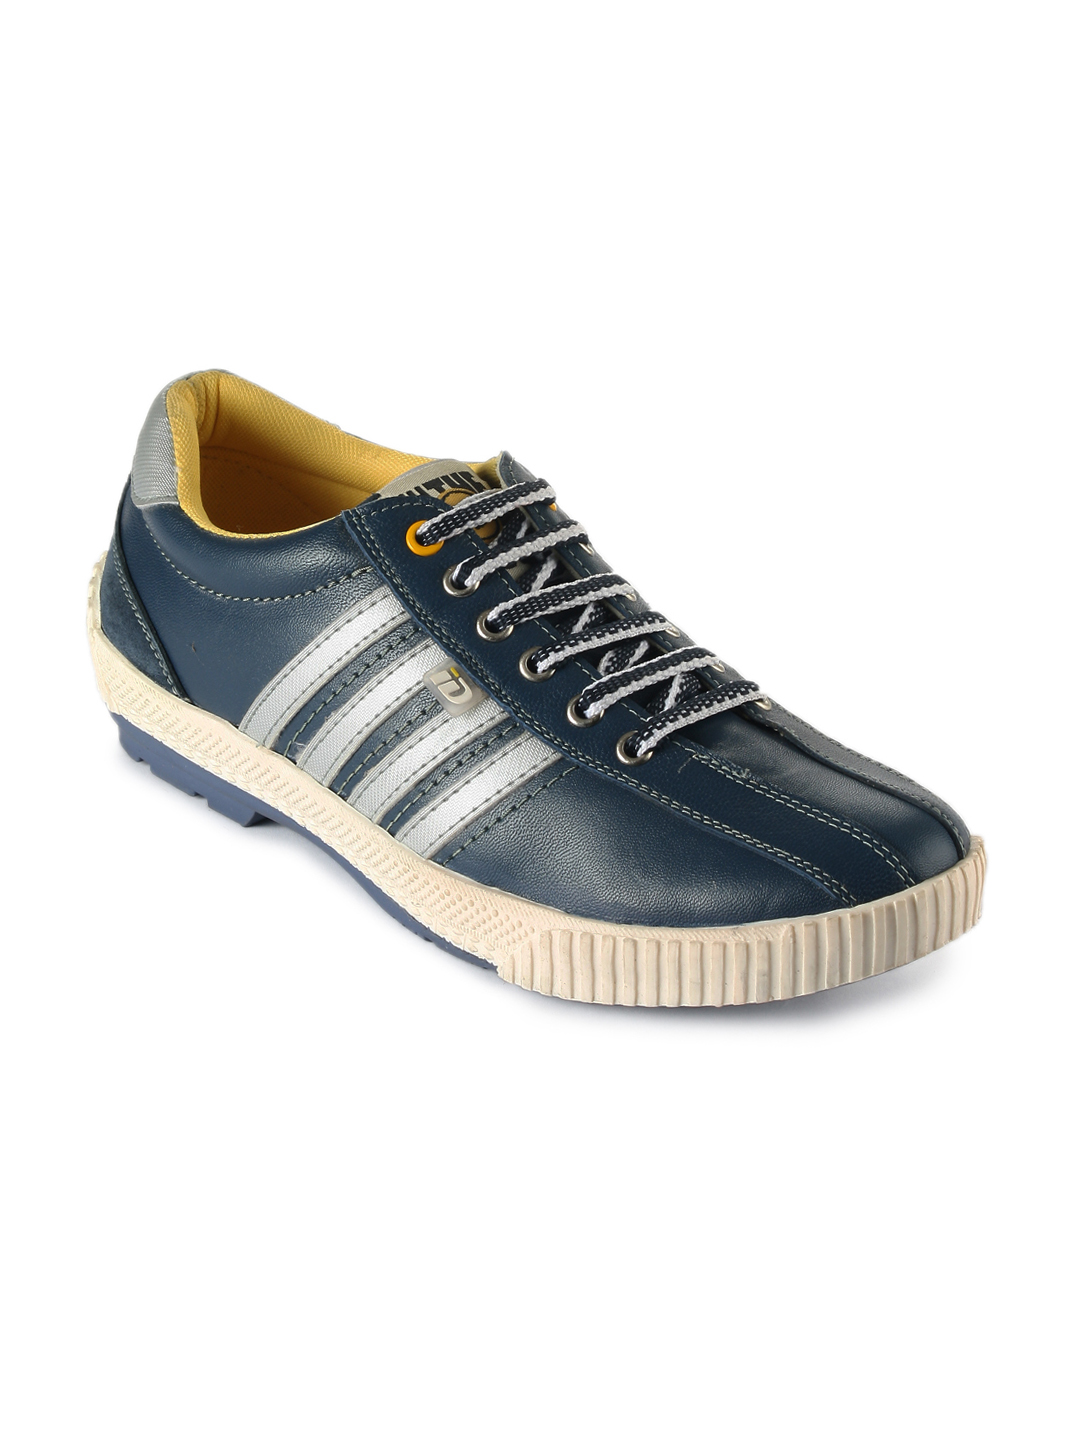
ID Men Blue Shoes
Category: Footwear / Shoes / Casual Shoes
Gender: Men
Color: Blue
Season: Fall 2012
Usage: Casual